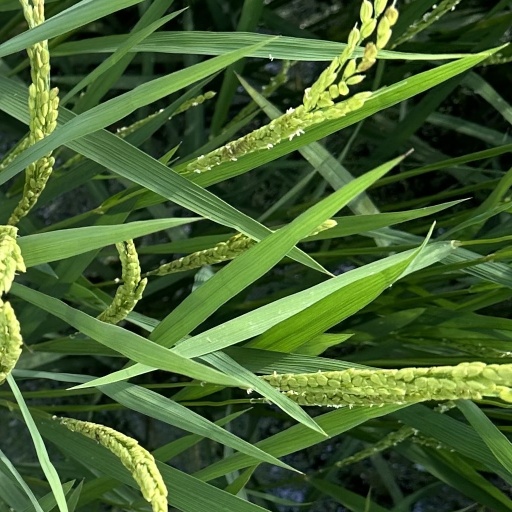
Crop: rice